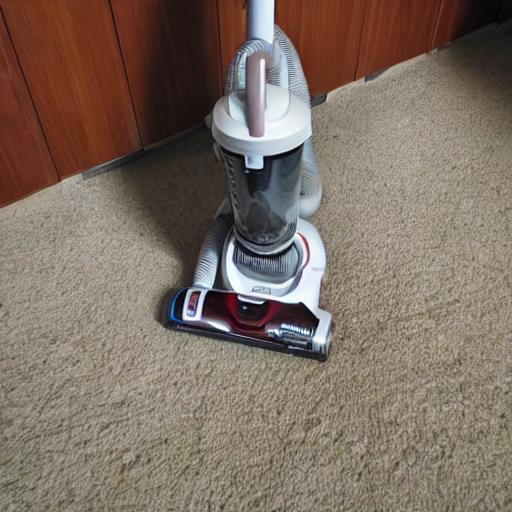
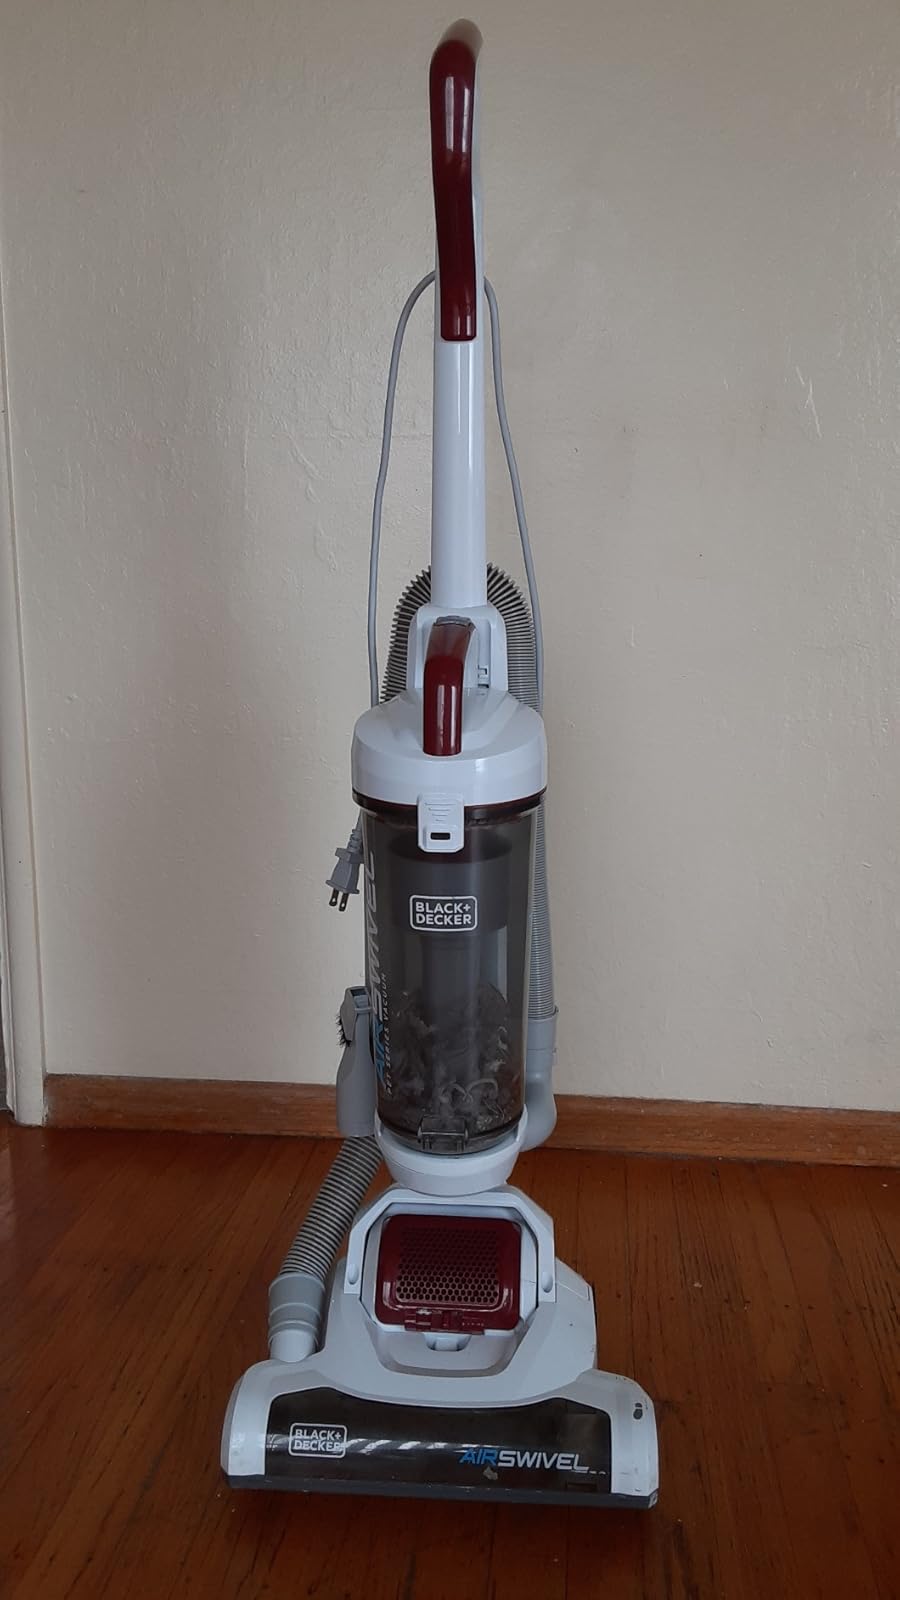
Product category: items_vacuum
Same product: no